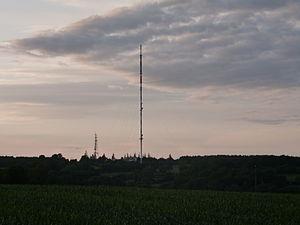
Vue sur le Mont Pinçon
L'émetteur du mont Pinçon, situé au Plessis-Grimoult dans le Calvados, est un site de diffusion principalement de télévision et de radio FM. Il se compose d'un pylône haubané haut de 216 mètres pour les ondes télévisuelles et radiophoniques, d'un pylône autostable haut de 56 mètres pour la téléphonie mobile et les ondes WiMAX et d'un bâtiment regroupant les émetteurs. Ces trois infrastructures appartiennent à l'opérateur TDF.
Le mont Pinçon est le plus haut point du département du Calvados en Normandie avec une altitude de 365 mètres. Il est situé à l'ouest de la Suisse normande à une trentaine de kilomètres au sud-ouest de Caen, près du village du Plessis-Grimoult.